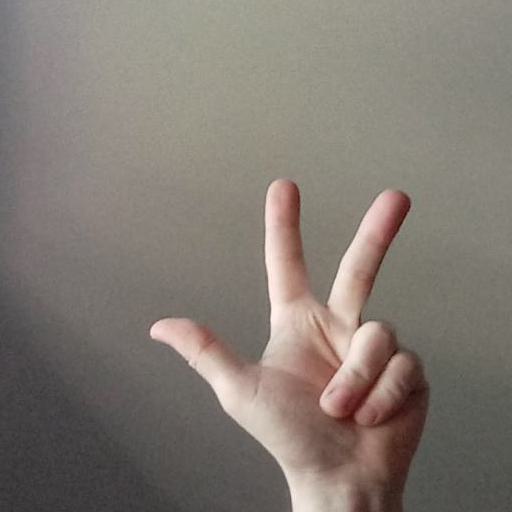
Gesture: three2